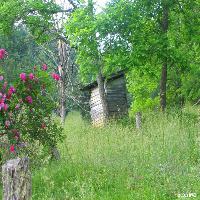
Weather: cloudy or overcast